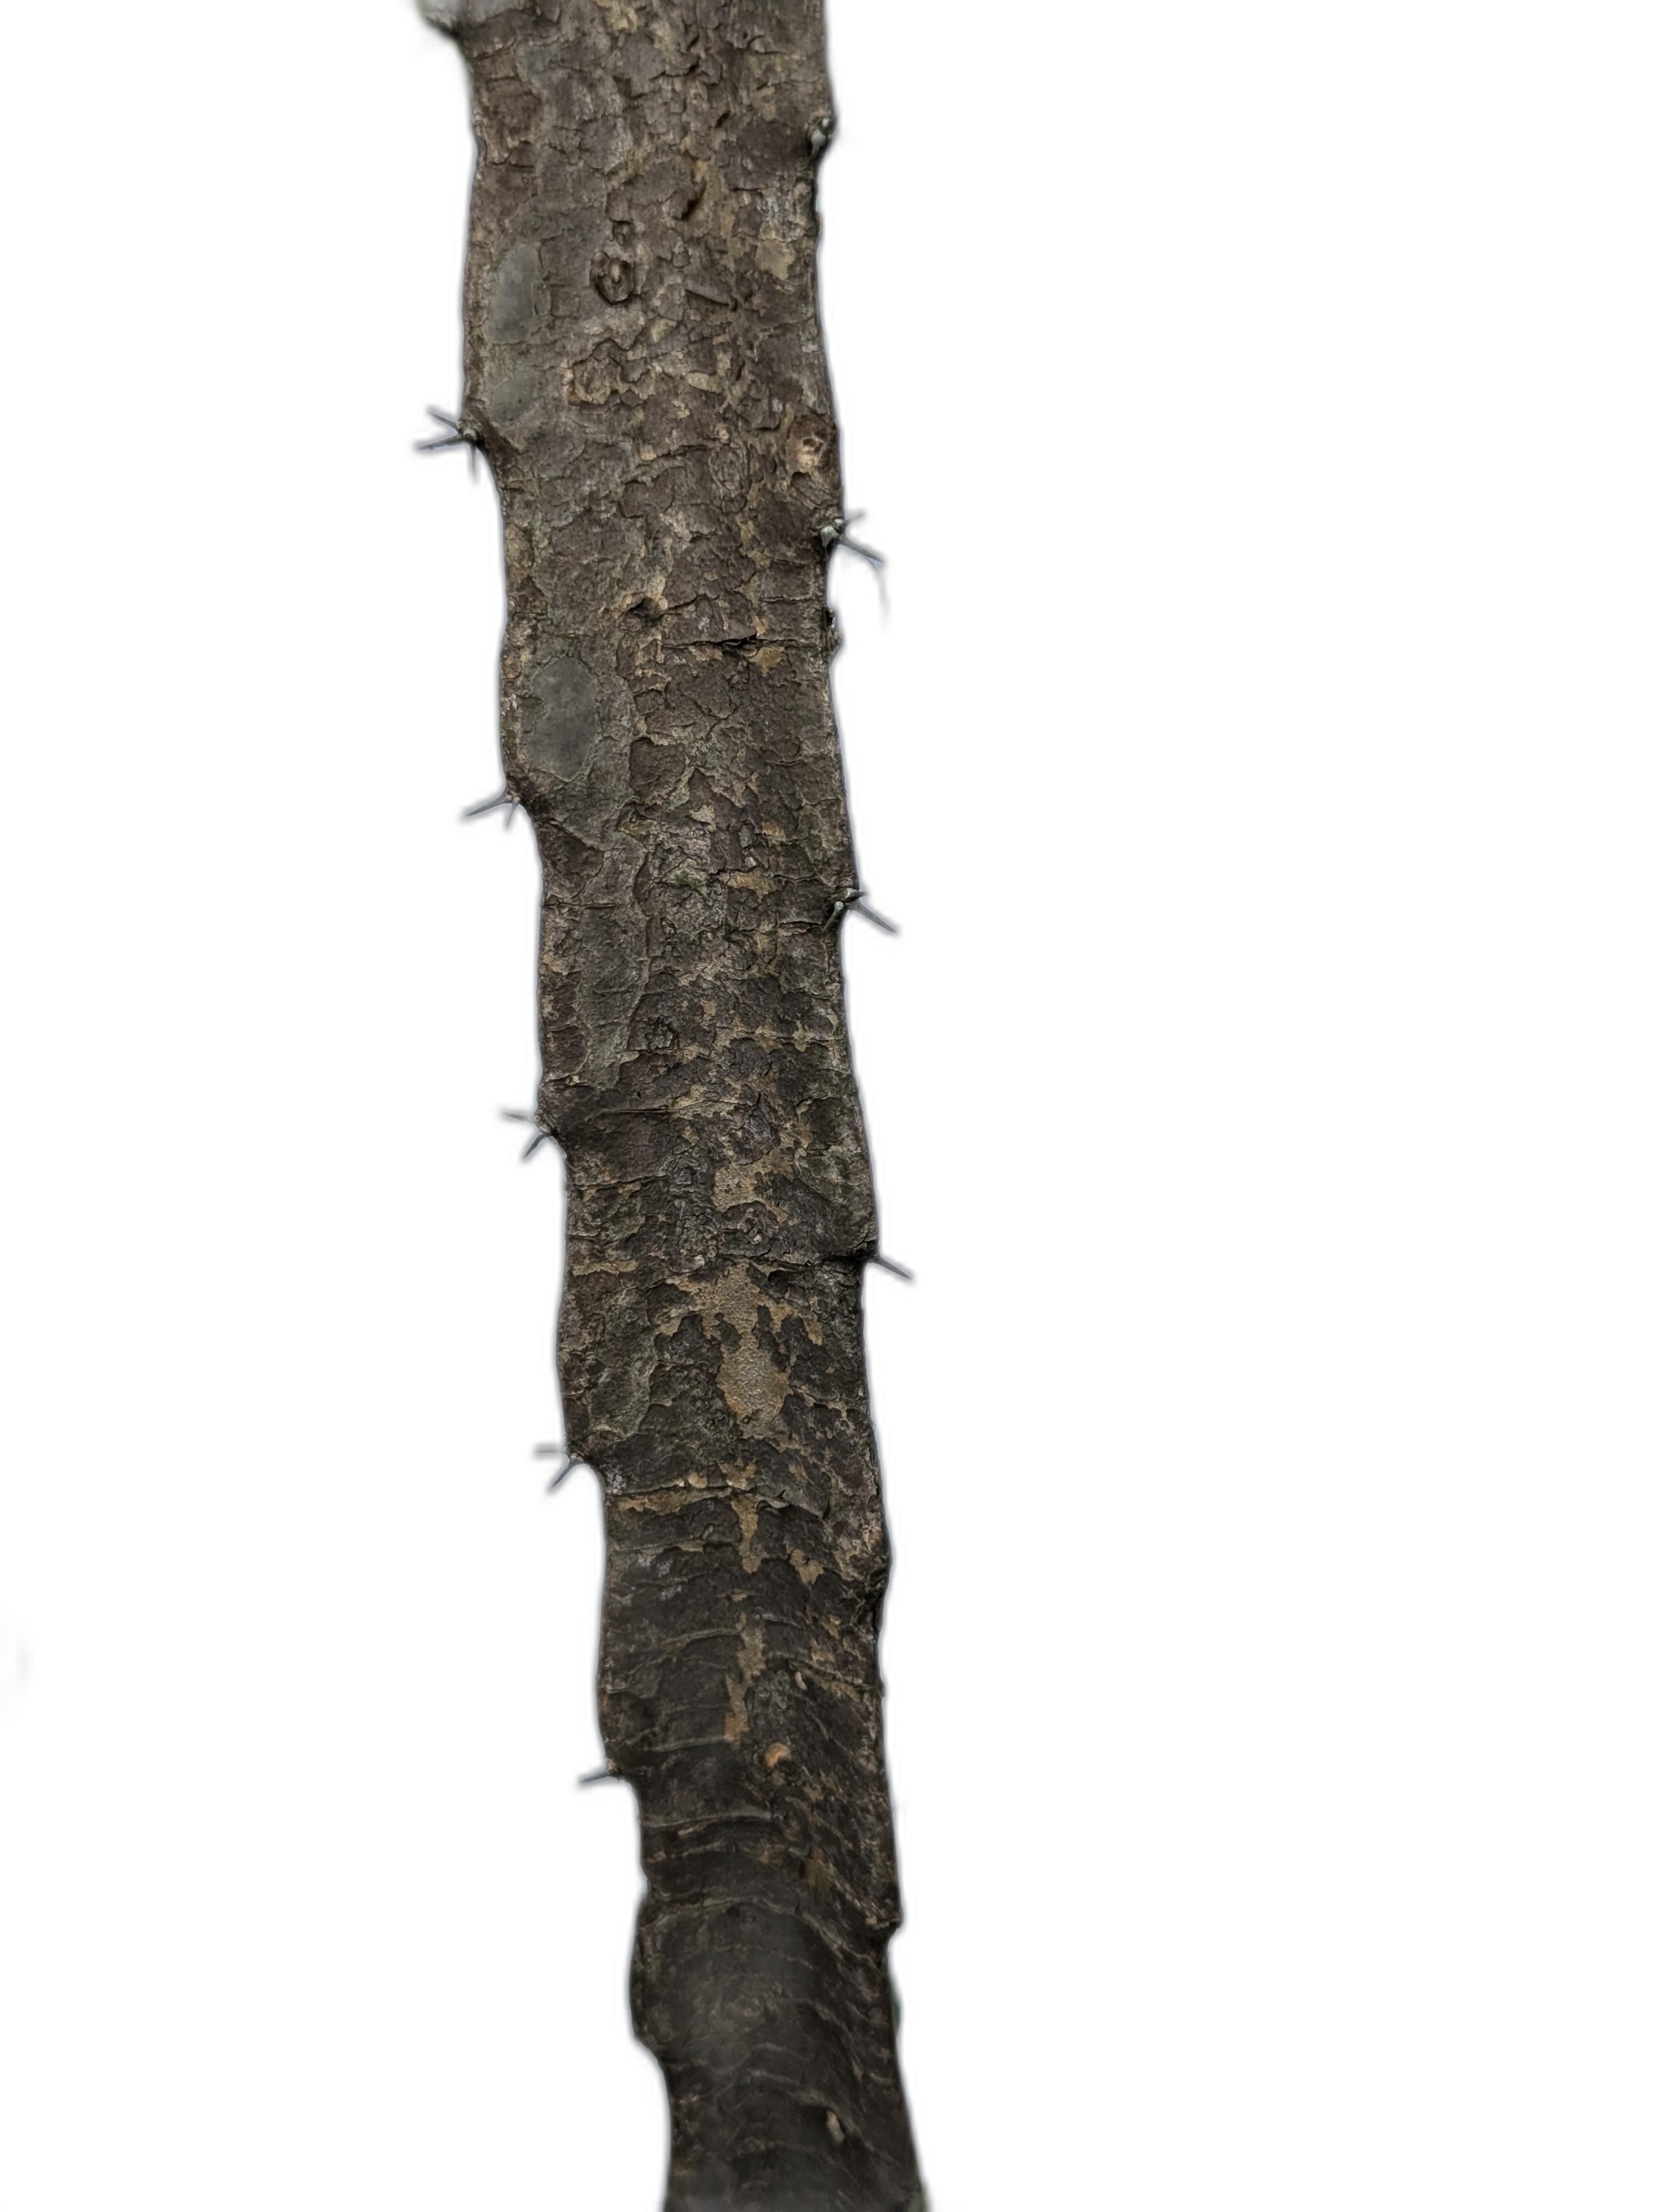
Label: Bad leaf